Doug Davis (aviator)

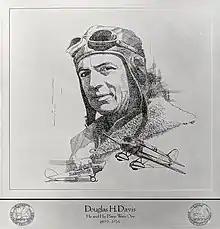
Plaque of Davis at the Georgia Aviation Hall of Fame

Davis was inducted into the OX5 Club of America Hall of Fame in 1972 and the Georgia Aviation Hall of Fame in 1991. There is a statue of him beside one of Eddie Rickenbacker in the National Air and Space Museum in Washington, DC.